Jack Brannen

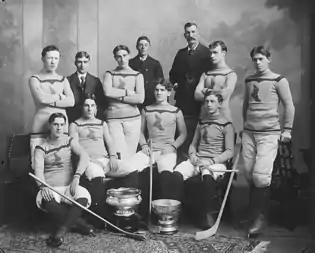
Brannen, sitting at far right above the Stanley Cup, with the Montreal Shamrocks in 1899.

John Patrick "Jack, Doctor" Brannen (September 13, 1874 – October 25, 1964) was a Canadian amateur ice hockey player who was active in the late 1890s and early 1900s. Brannen played as a rover, a position between defense and attack, for the Montreal Shamrocks in the AHAC and CAHL between 1896 and 1901. He won two Stanley Cups with the Shamrocks, in 1899 and 1900. Brannen also played with the Shamrocks in a Stanley Cup challenge series in 1901, but the team lost to the Winnipeg Victorias.